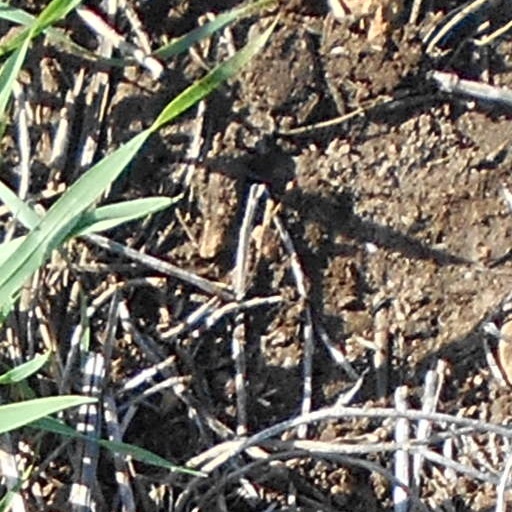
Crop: wheat